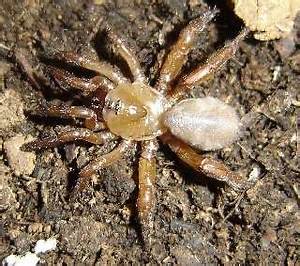
Label: ragno